The Physick Book of Deliverance Dane

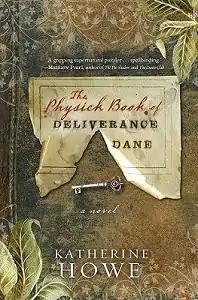
First edition cover

The Physick Book of Deliverance Dane (2009) is the first novel of American author Katherine Howe. It was published by VOICE, an imprint of Hyperion (publisher). It debuted at number two on the "New York Times" Hardcover Fiction Bestseller list on June 20, 2009.